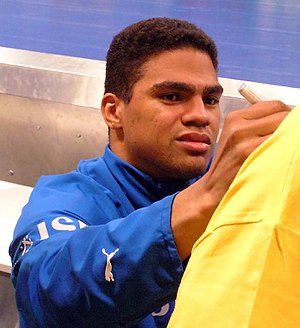
Verdens bedste håndboldspiller / Mænd / Galleri
Årets bedste håndboldspiller er en udmærkelse som blev etableret i 1984, og som tildeles en mandlig og en kvindelig håndboldspiller. Udmærkelsen bliver uddelt af IHF, og vinderne afgøres ved en afstemning i World Handball Magazine og af besøgende på IHF's hjemmeside.